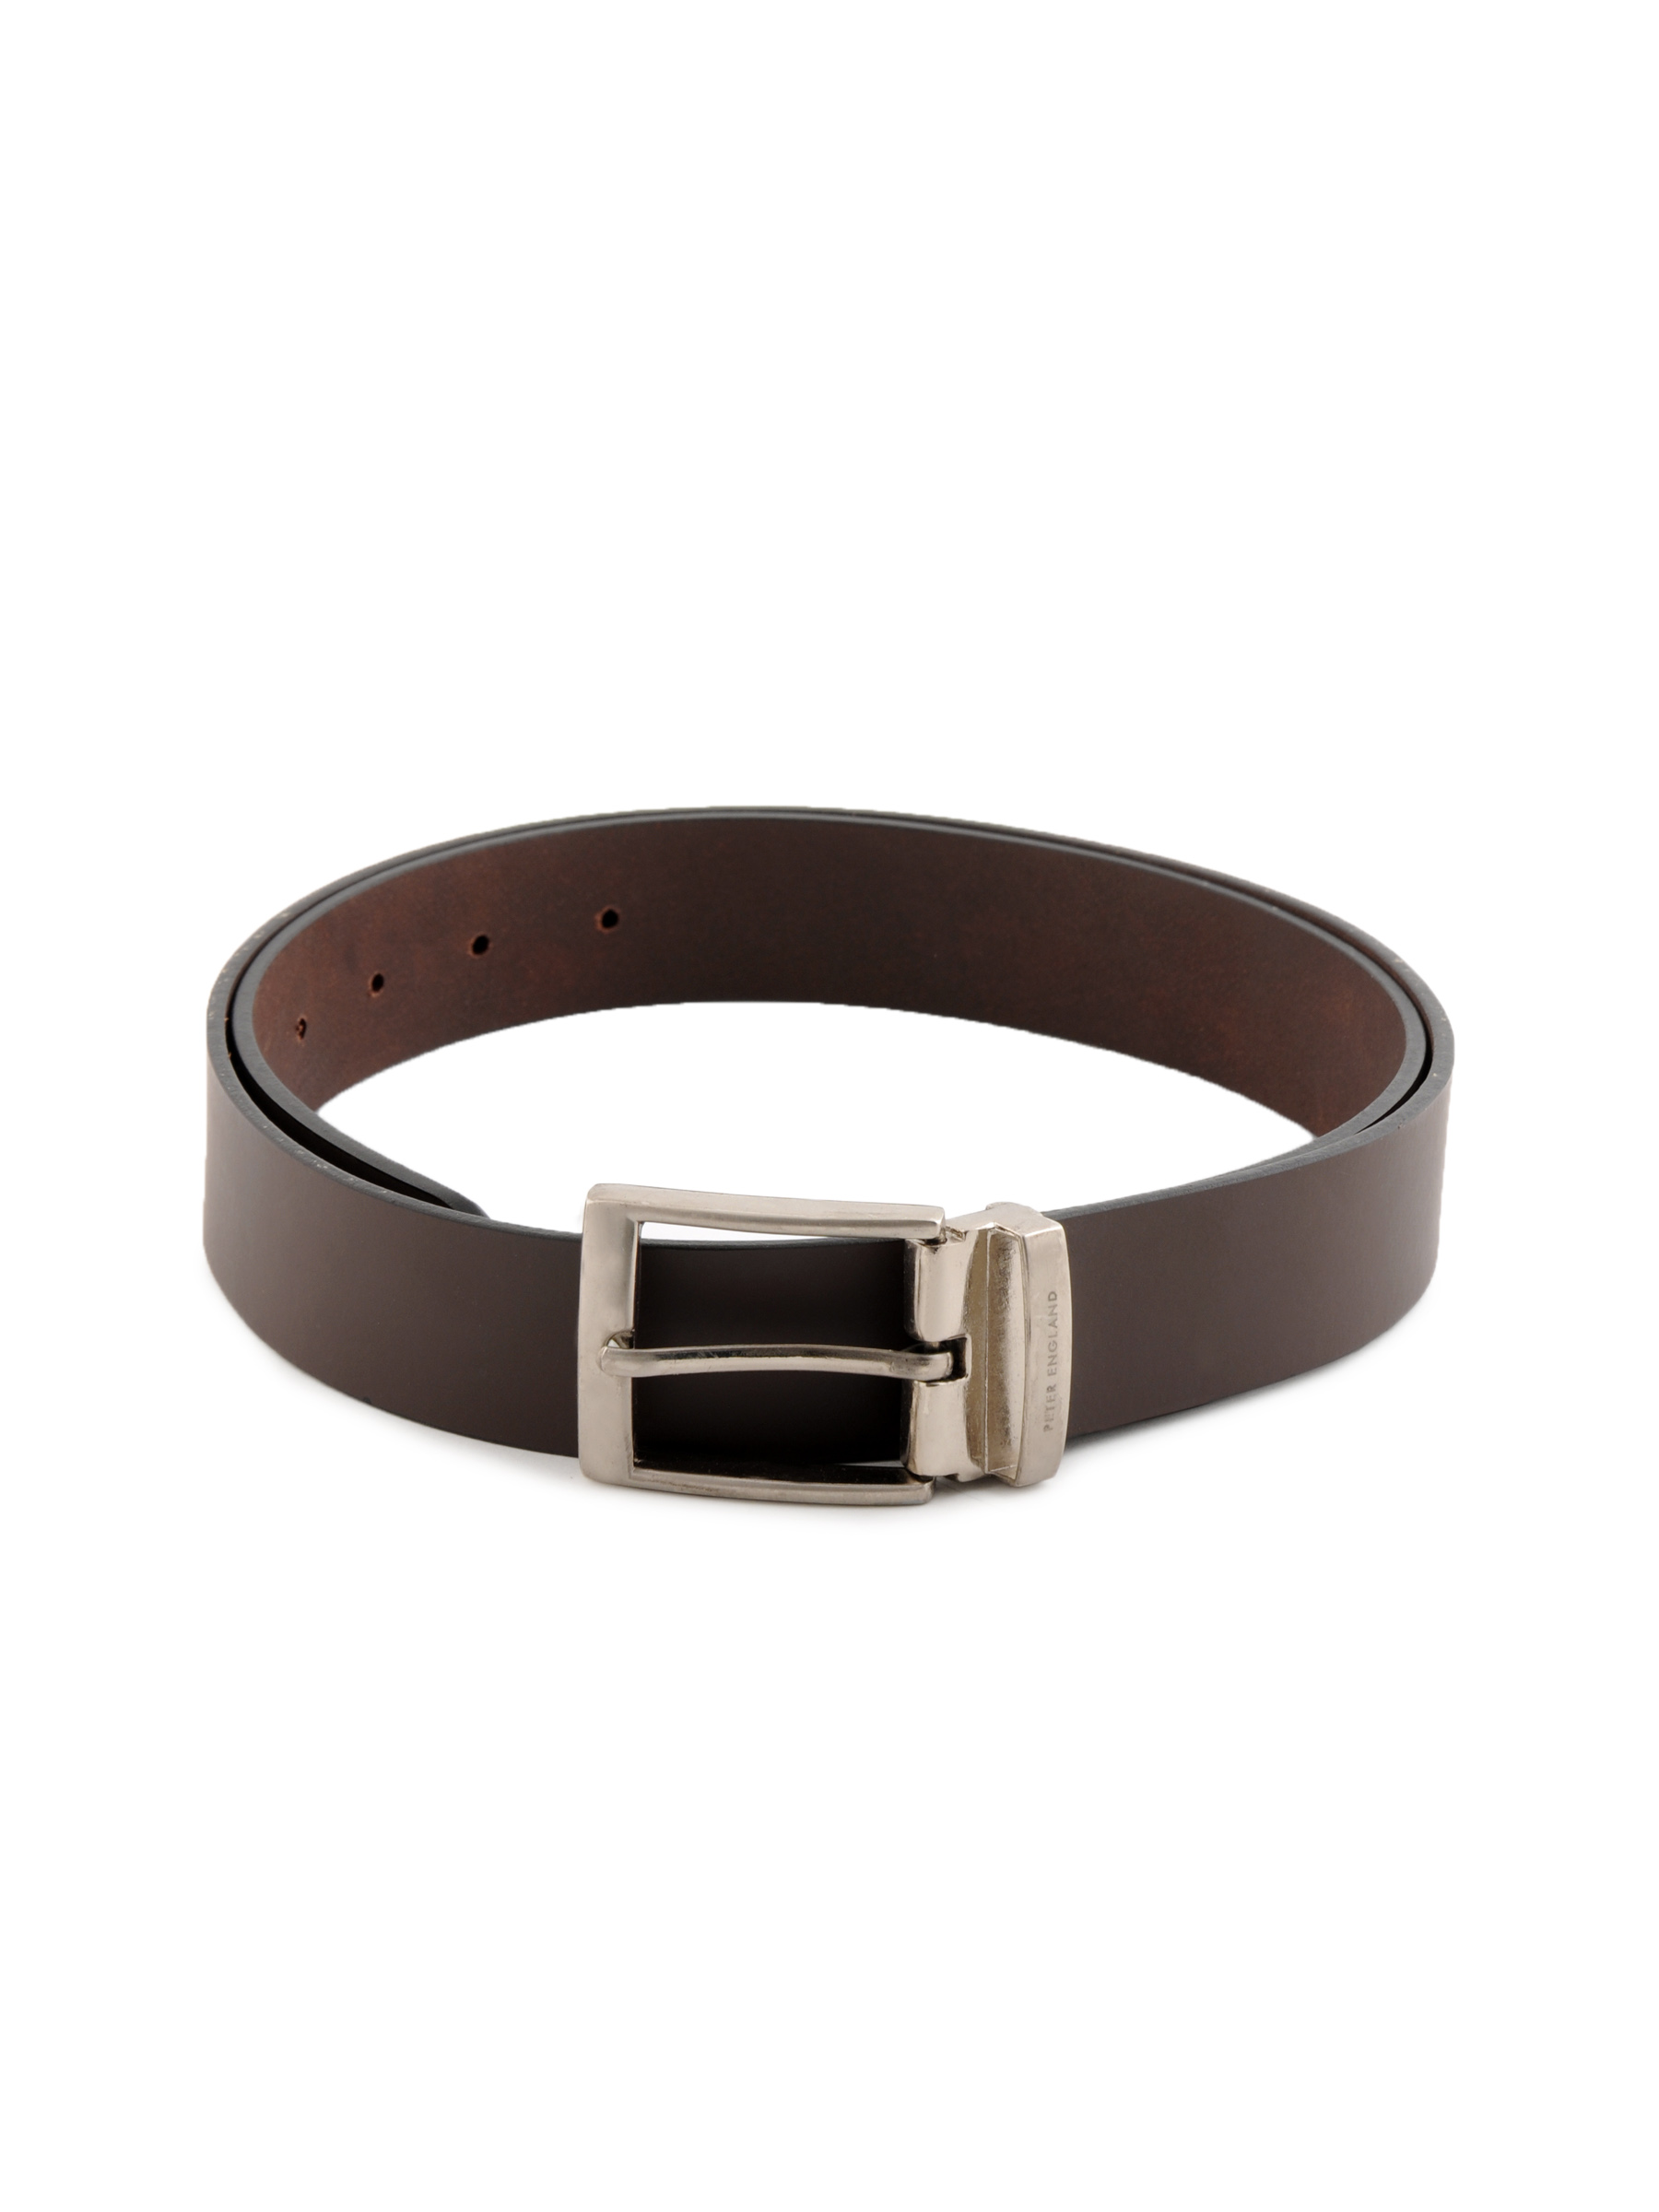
Peter England Men Formal Brown Belt
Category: Accessories / Belts / Belts
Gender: Men
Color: Brown
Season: Summer 2011
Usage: Formal